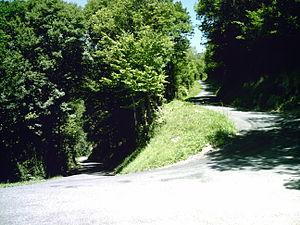
La route de la Serra menant de Bolozon à Napt.
Bolozon est une commune française, située dans le département de l'Ain en région Auvergne-Rhône-Alpes. Elle se situe à 29 kilomètres de Bourg-en-Bresse et 16 kilomètres de Nantua.
Sonthonnax-la-Montagne est une commune française, située dans le département de l'Ain en région Auvergne-Rhône-Alpes. Elle se situe à 37,6 kilomètres de Bourg-en-Bresse et 15,4 kilomètres de Nantua.